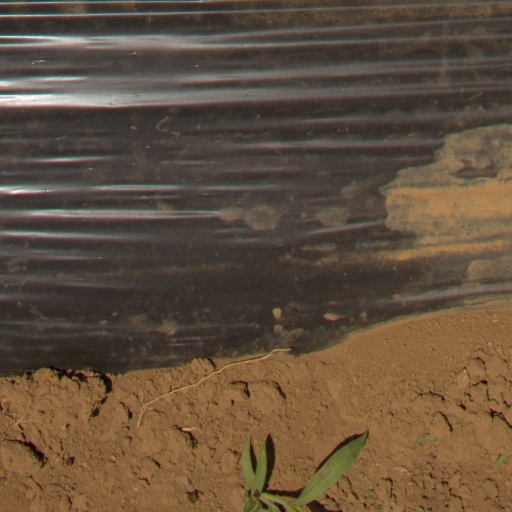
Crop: Jerusalem artichoke